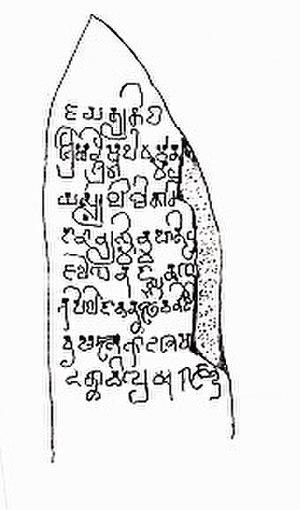
Le Kalimantan oriental, en indonésien Kalimantan Timur est la quatrième plus vaste province d'Indonésie, avec une superficie de 129 066 km². Elle est limitée à l'ouest par la province de Kalimantan central, au sud par celle de Kalimantan du Sud, à l'est par le détroit de Macassar et au nord par le Kalimantan du Nord. Sa capitale est Samarinda.